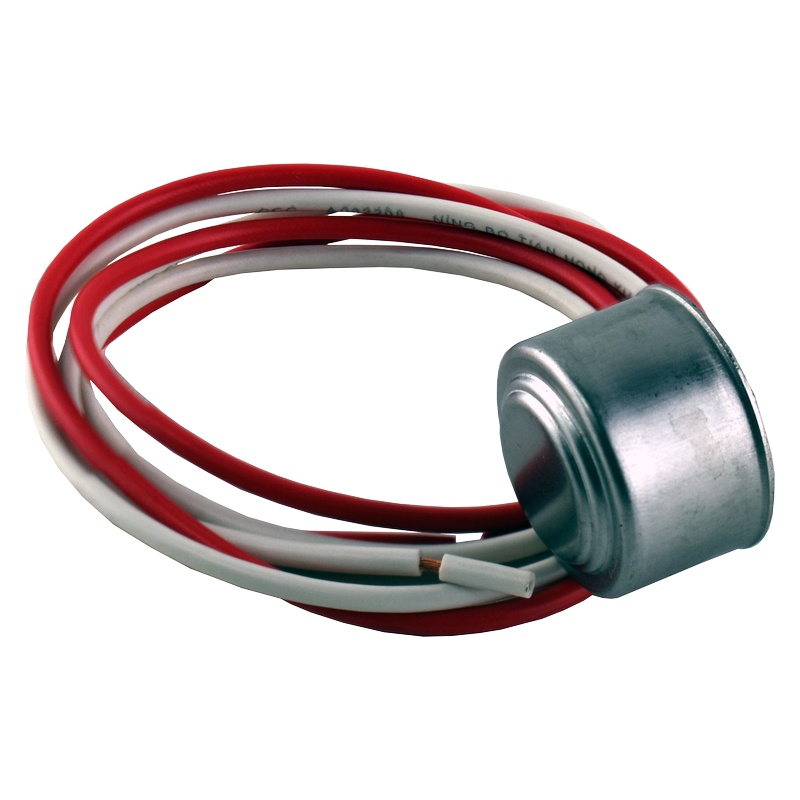
ML45 45° OPEN DF THERMOSTAT
Brand: Choicemfg
Category: Hardware > Heating, Ventilation & Air Conditioning > HVAC Controls > Thermostats